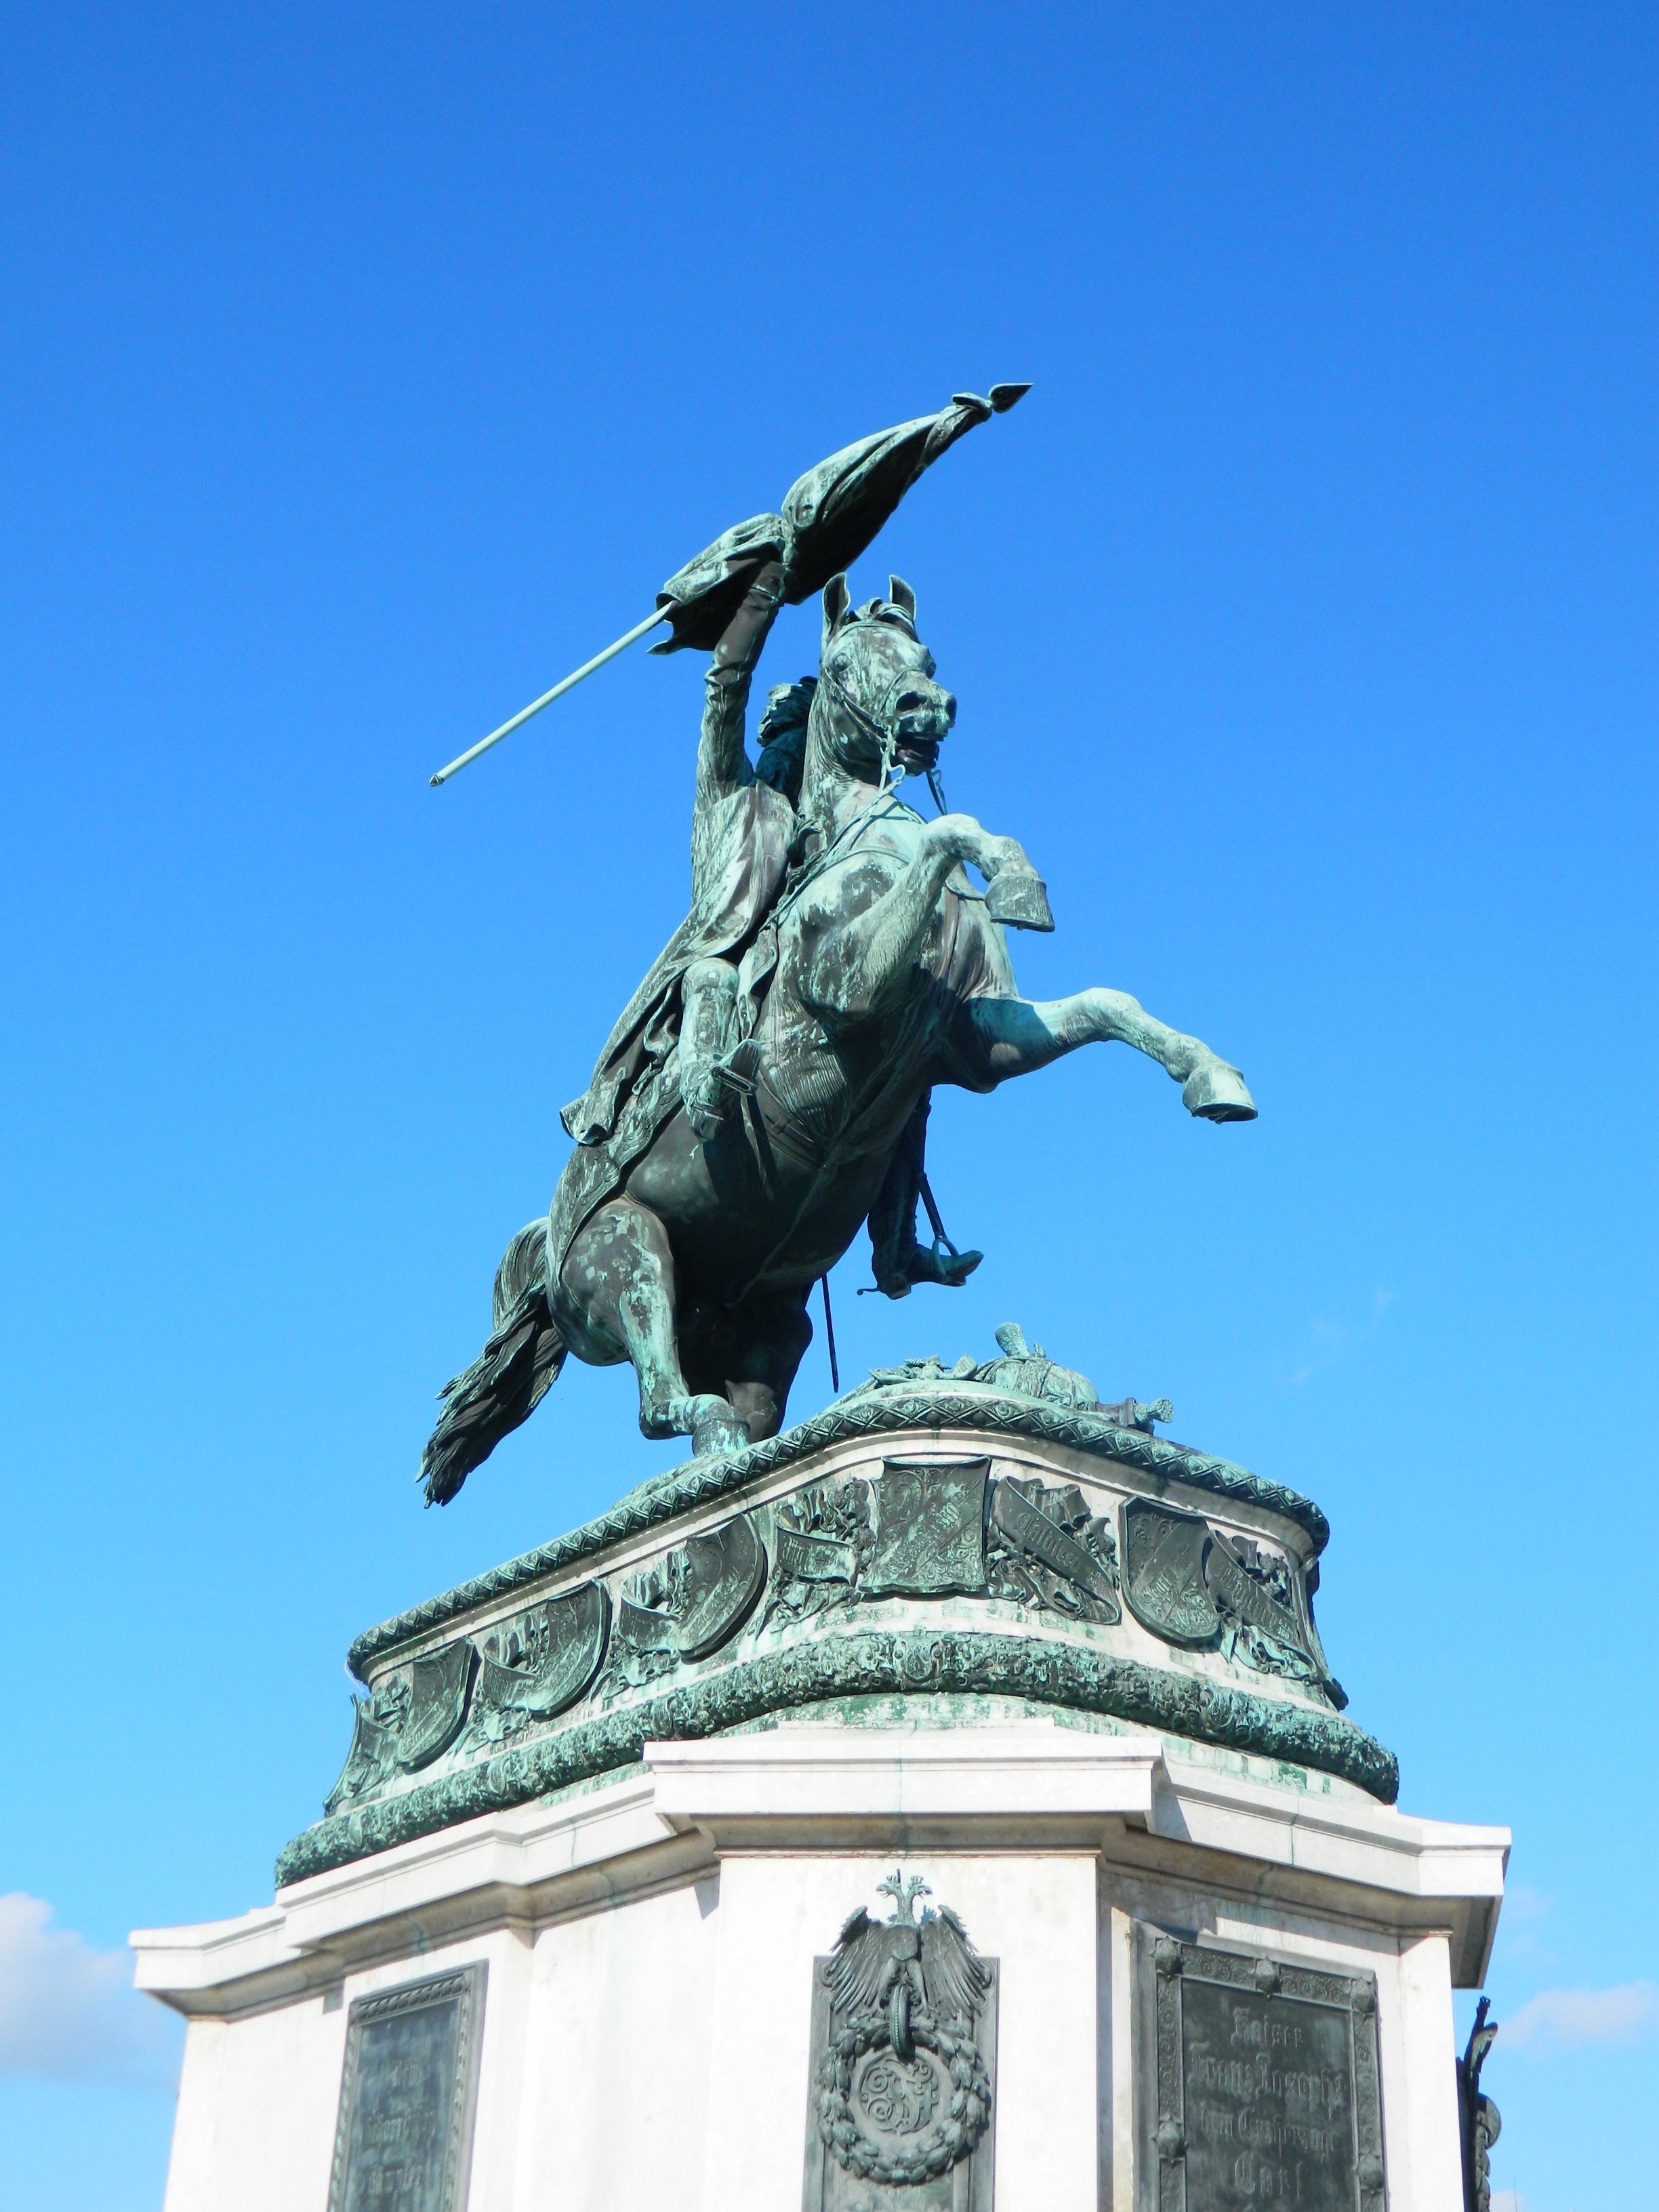
monument, rider, statue, horse, landmark, sculpture, art, vienna, bronze, the statue of, franz josef